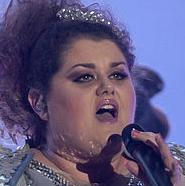
Age: 28